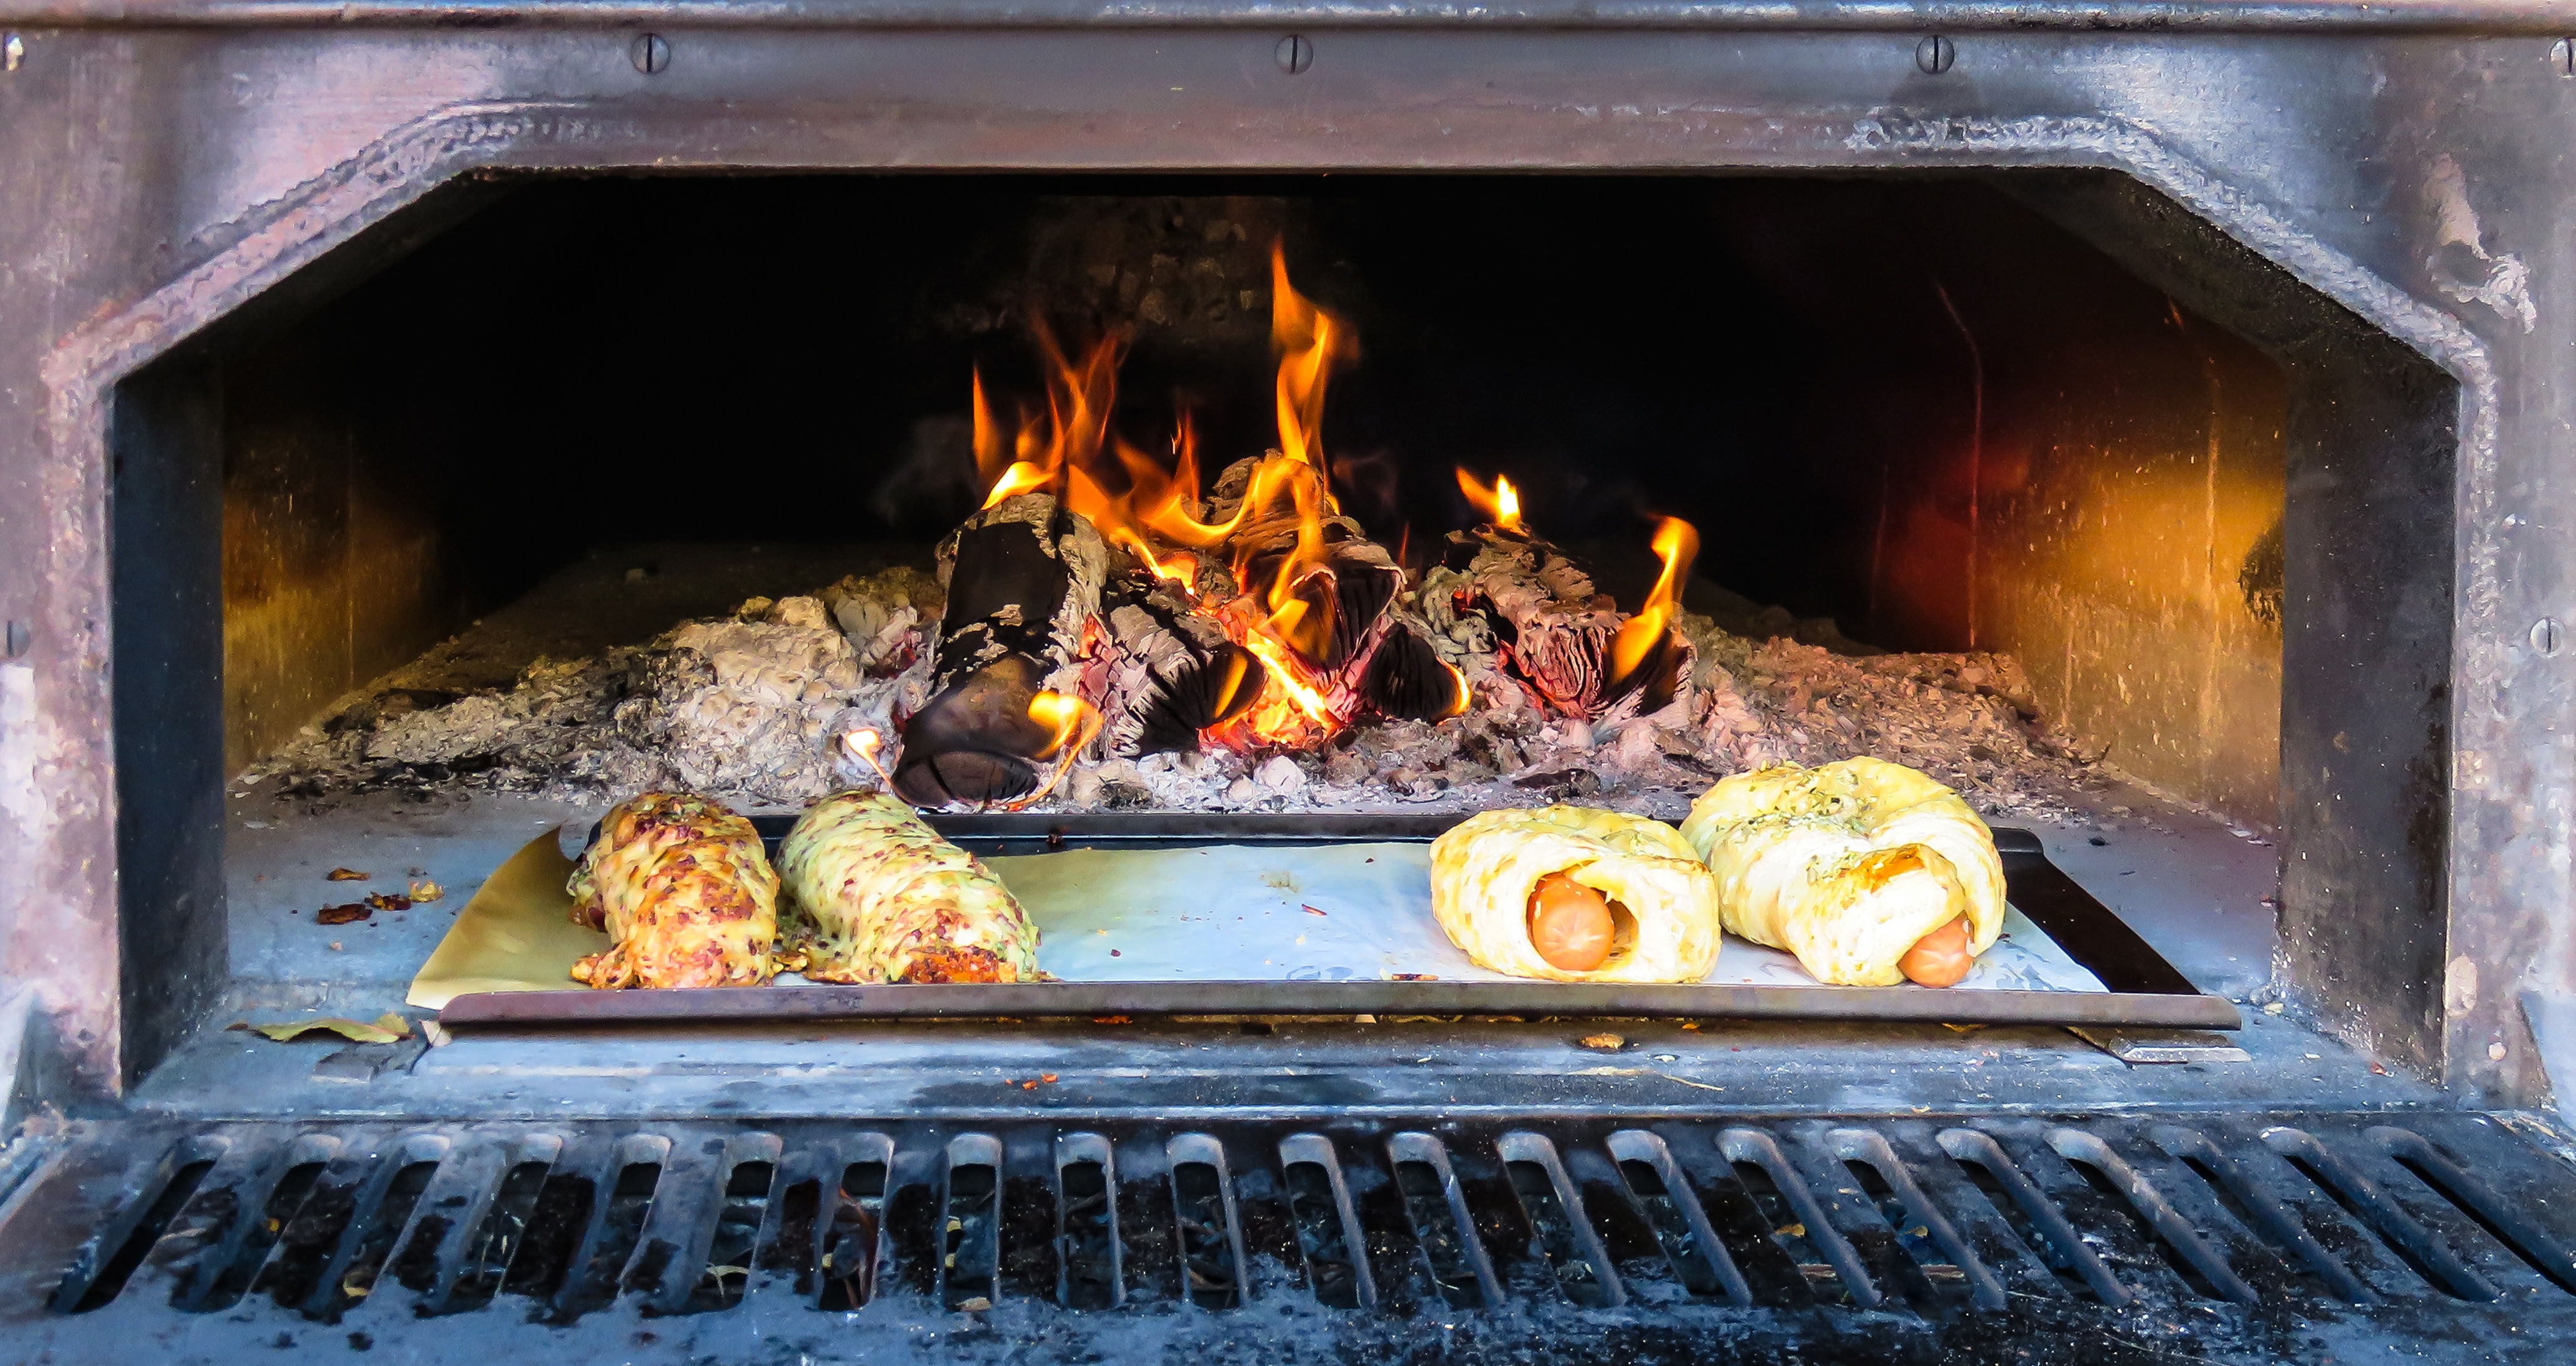
fire, oven, flame, heat, embers, fireplace, bake, eat, glow, wood fire, burn